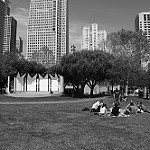
Label: B & W